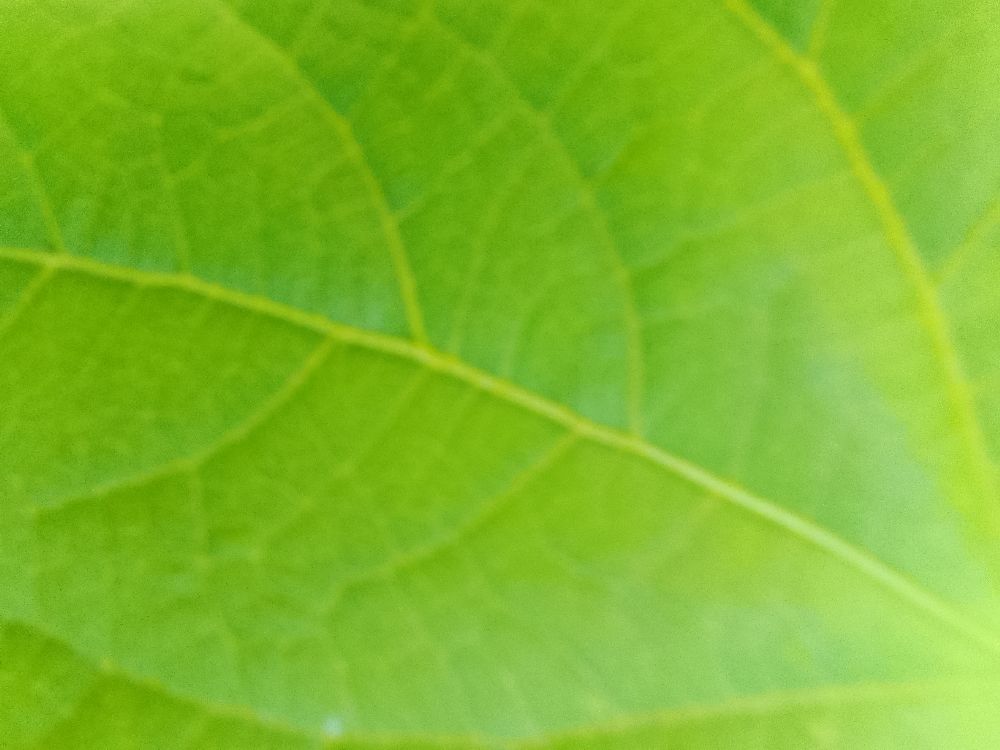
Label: healthy